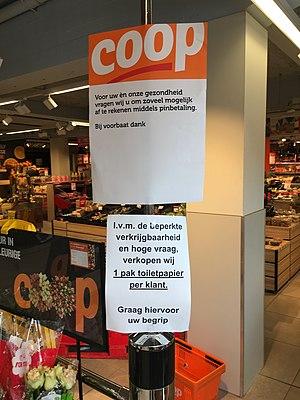
La pandémie de Covid-19 en 2020 a d'importantes conséquences sanitaires, mais aussi économiques, financières, sociales, culturelles, environnementales et politiques.